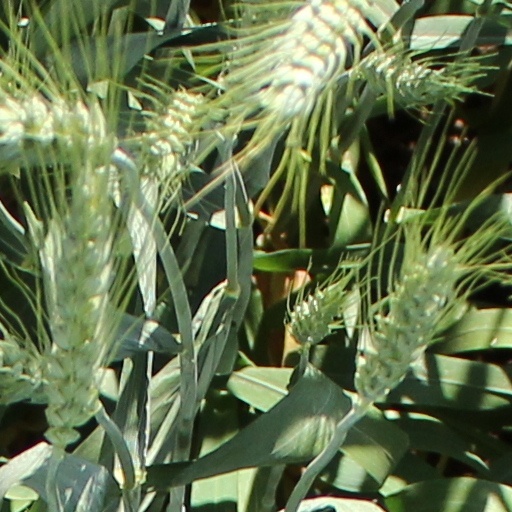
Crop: wheat